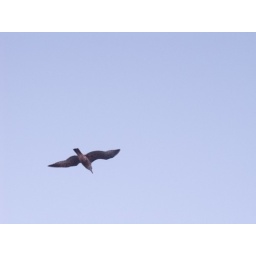
seagull in the glorious blue sky overhead